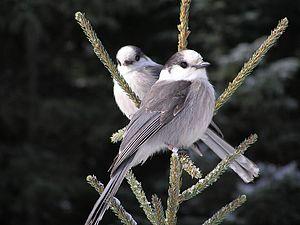
Cette liste des espèces d'oiseaux au Québec recense les taxons de ce groupe observés dans cette province du Canada. Elle provient de l'American Ornithologist Union en date du mois de janvier 2019. Elle comprend 470 espèces dont :
Cette liste des oiseaux au Canada provient de Bird Checklists of the World en date du mois de juillet 2018.